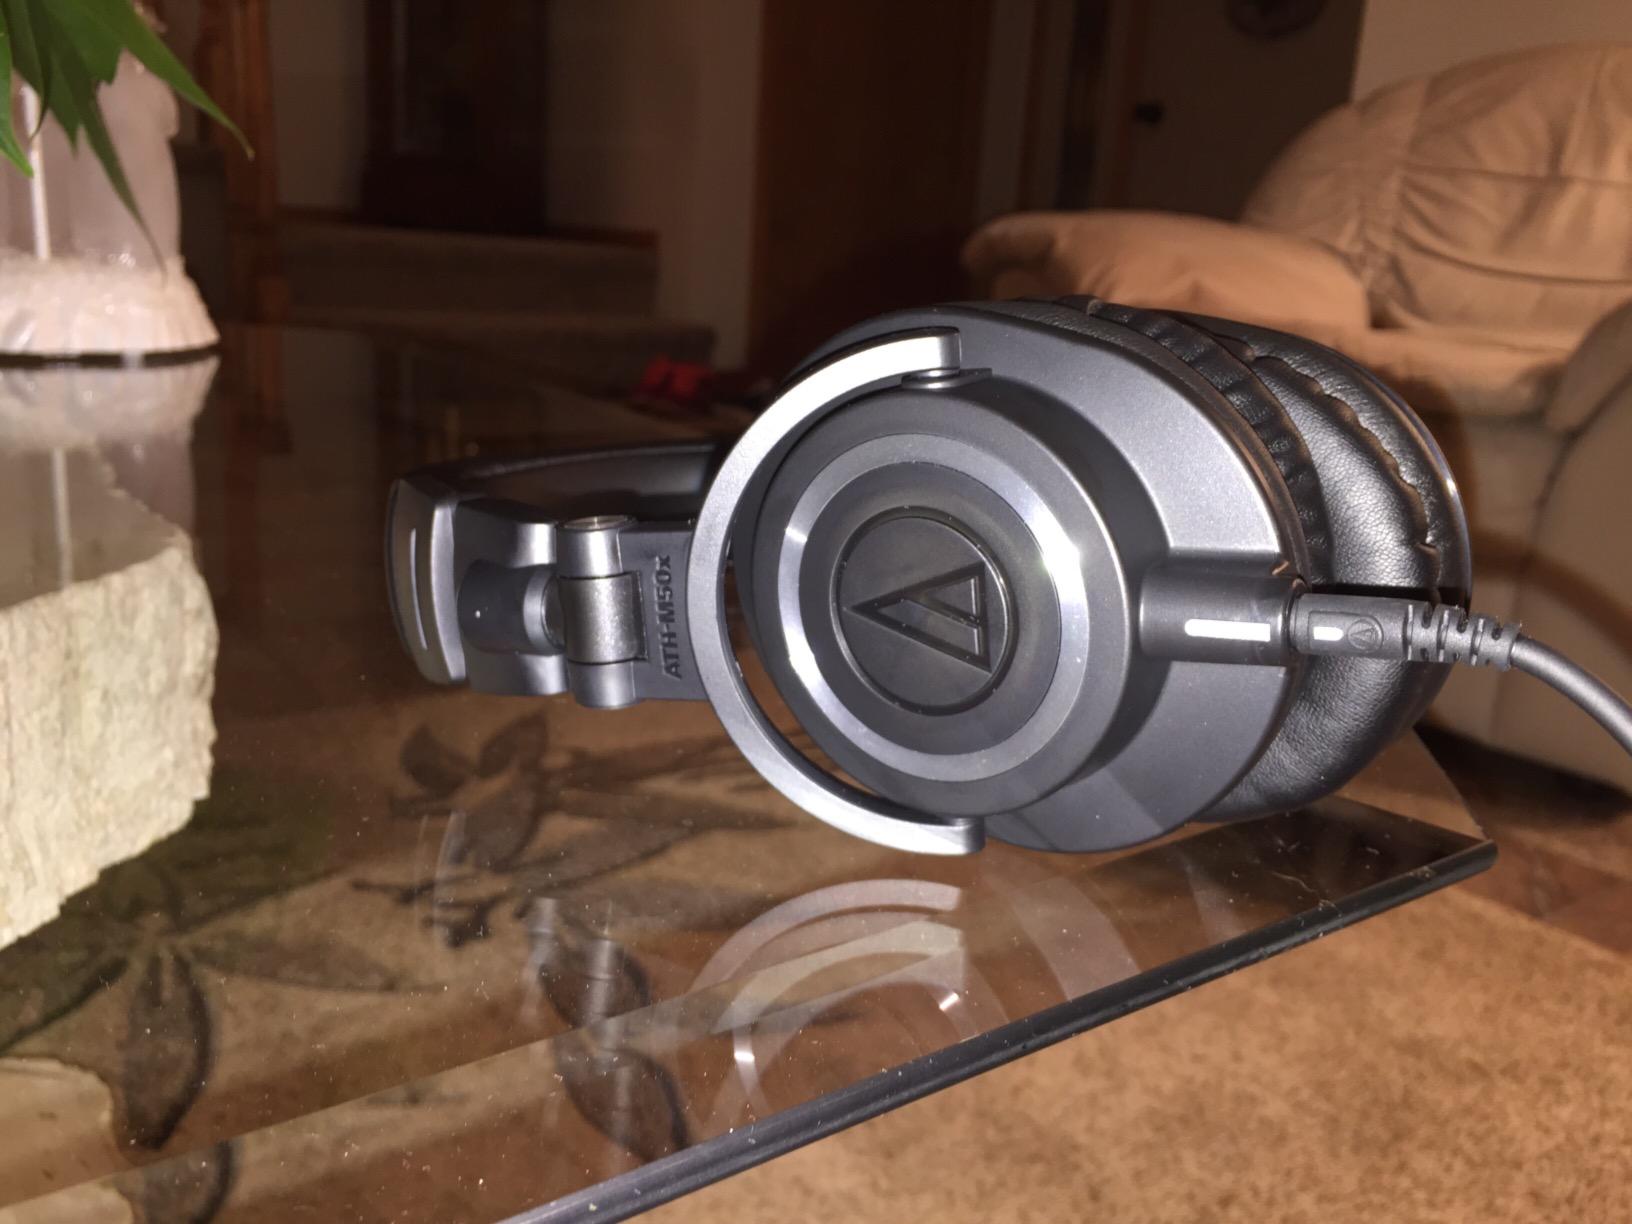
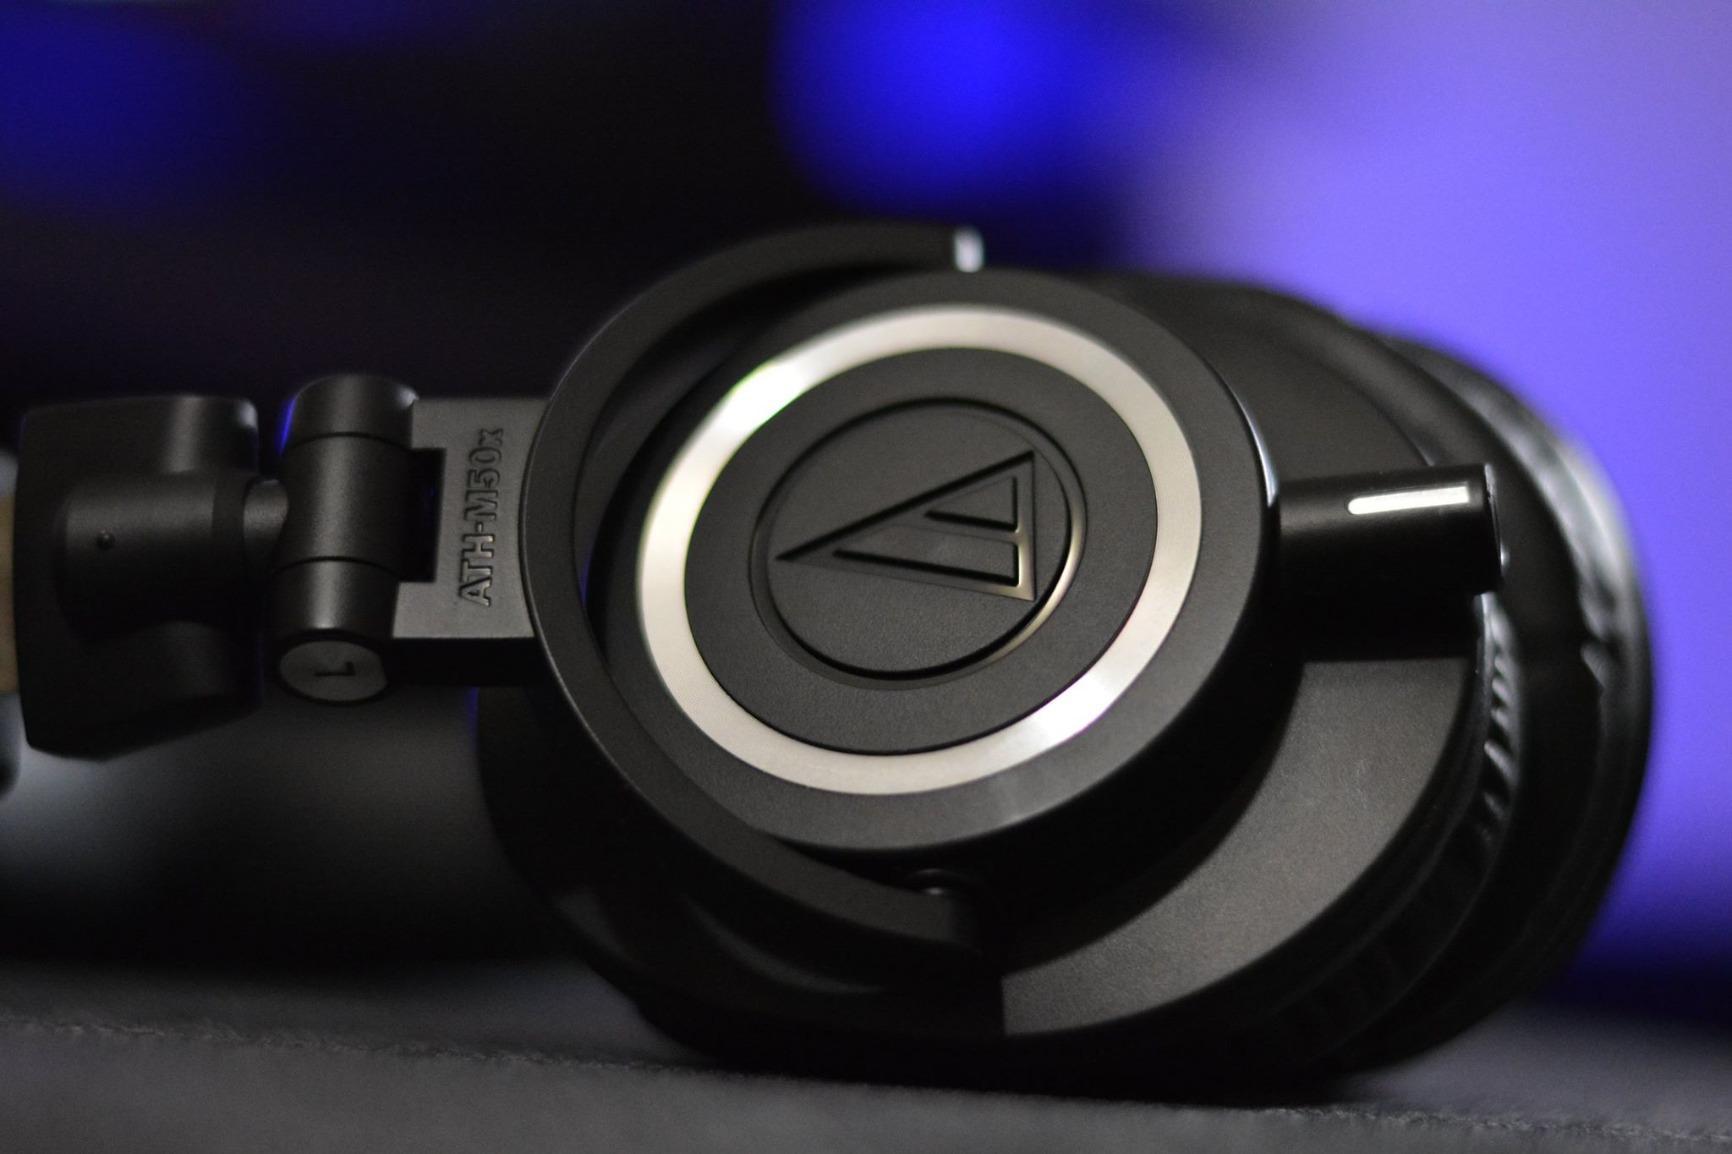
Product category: headphones
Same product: yes